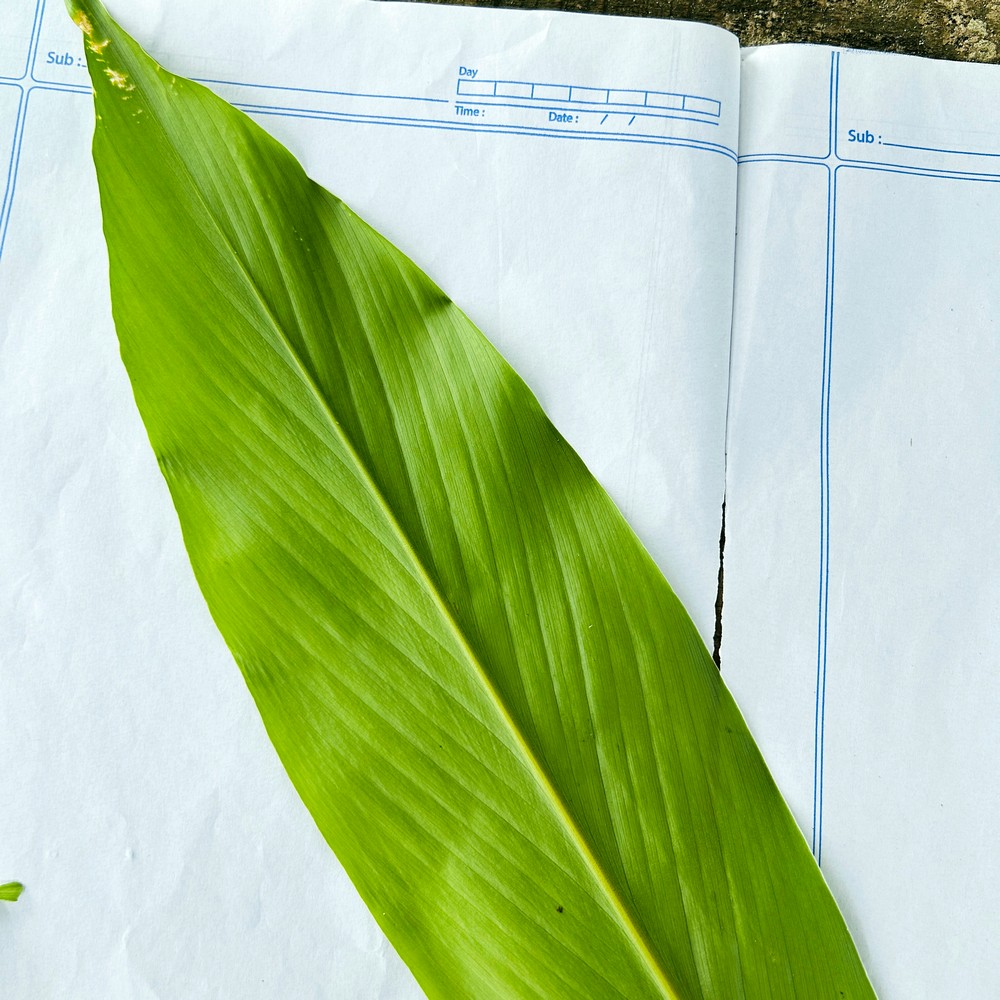
Label: Healthy Leaf